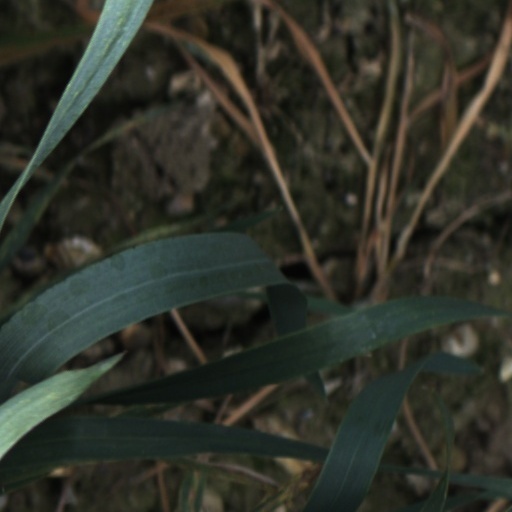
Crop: wheat